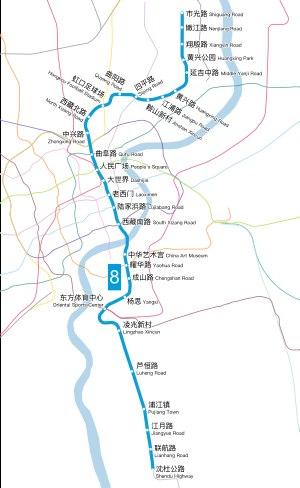
La ligne 8 est une ligne nord-sud du réseau de métro de Shanghai, en Chine. Elle part de Shiguang Road, dans le district de Yangpu, et va jusqu'à Shendu Highway, dans le district de Minhang. La ligne est de couleur bleue sur les cartes.